R5 (band)

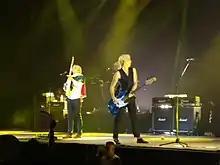
R5 performing in 2017

On March 16, 2017, Riker announced that the band was recording new songs. On April 5, they announced their fourth EP, "New Addictions", which was released on May 12, 2017. The five-song EP includes the single "If", the original songs "Red Velvet", "Lay Your Head Down" and "Trading Time", and "Need You Tonight", a cover of the INXS single from their 1987 album "Kick". Shortly after the release of "New Addictions", the new single "Hurts Good" was released The band also announced their New Addictions Tour, a US tour which begins on June 17, 2017, and toured to Mexico, Europe, South America, and other countries.